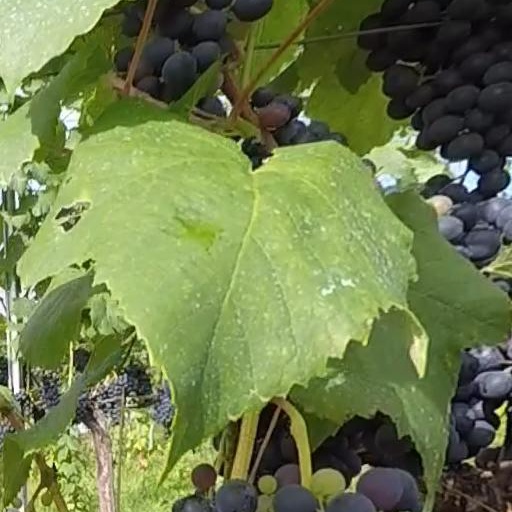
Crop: grape